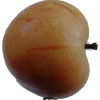
Label: apple